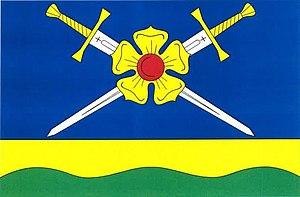
Pleše est une commune du district de Jindřichův Hradec, dans la région de Bohême-du-Sud, en République tchèque. Sa population s'élevait à 175 habitants en 2020.